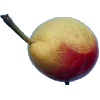
Label: Pear 2